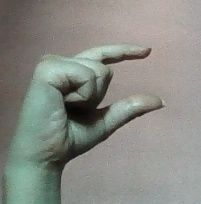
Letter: dal